Coral Reef Conservation Program

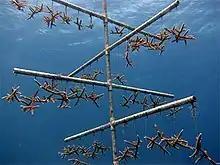
NOAA coral nurseries help to restore coral populations

The final pillar to the CRCP's strategy plan is the restoration of coral reef ecosystems. This involves supporting research of herbivore replenishment processes and collecting further data to support the prevention of avoidable losses of coral, increasing resilience and improving long-term coral health. In order to successfully enhance resilience the CRCP has recognised the need to conduct restoration projects on an international level by continuing to build foreign partnership. Restoration projects include resilience interventions such as assisted genetic adaptation, the manipulation of symbiotic relationships and larval propagation.